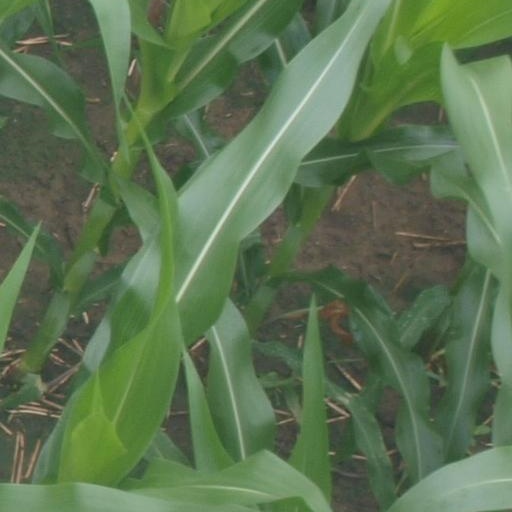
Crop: maize; corn